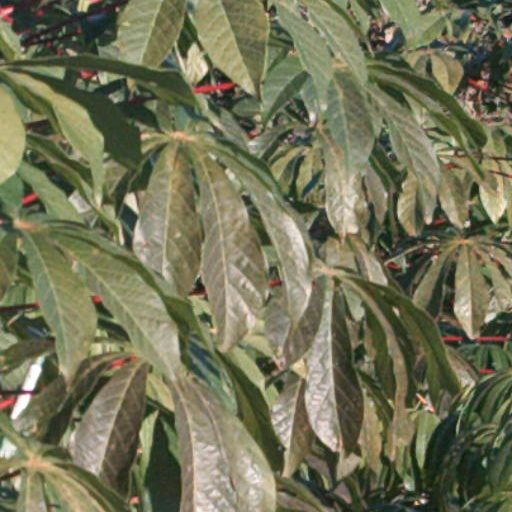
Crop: cassava